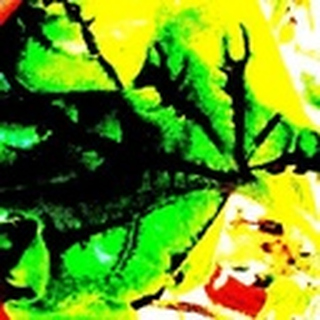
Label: cotton_bacterial_blight